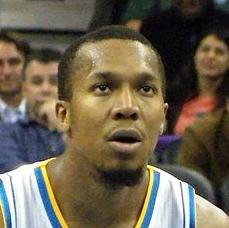
Age: 30